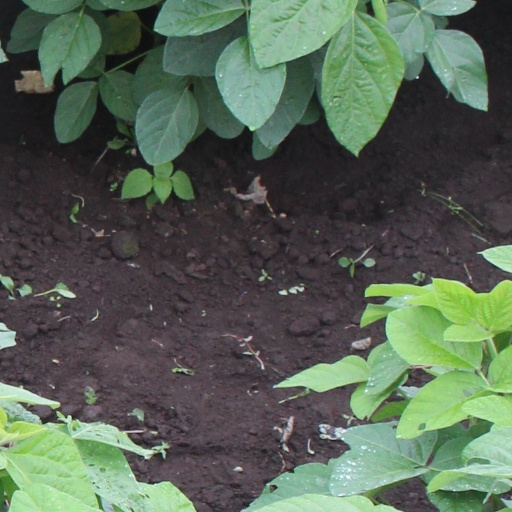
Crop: soybean